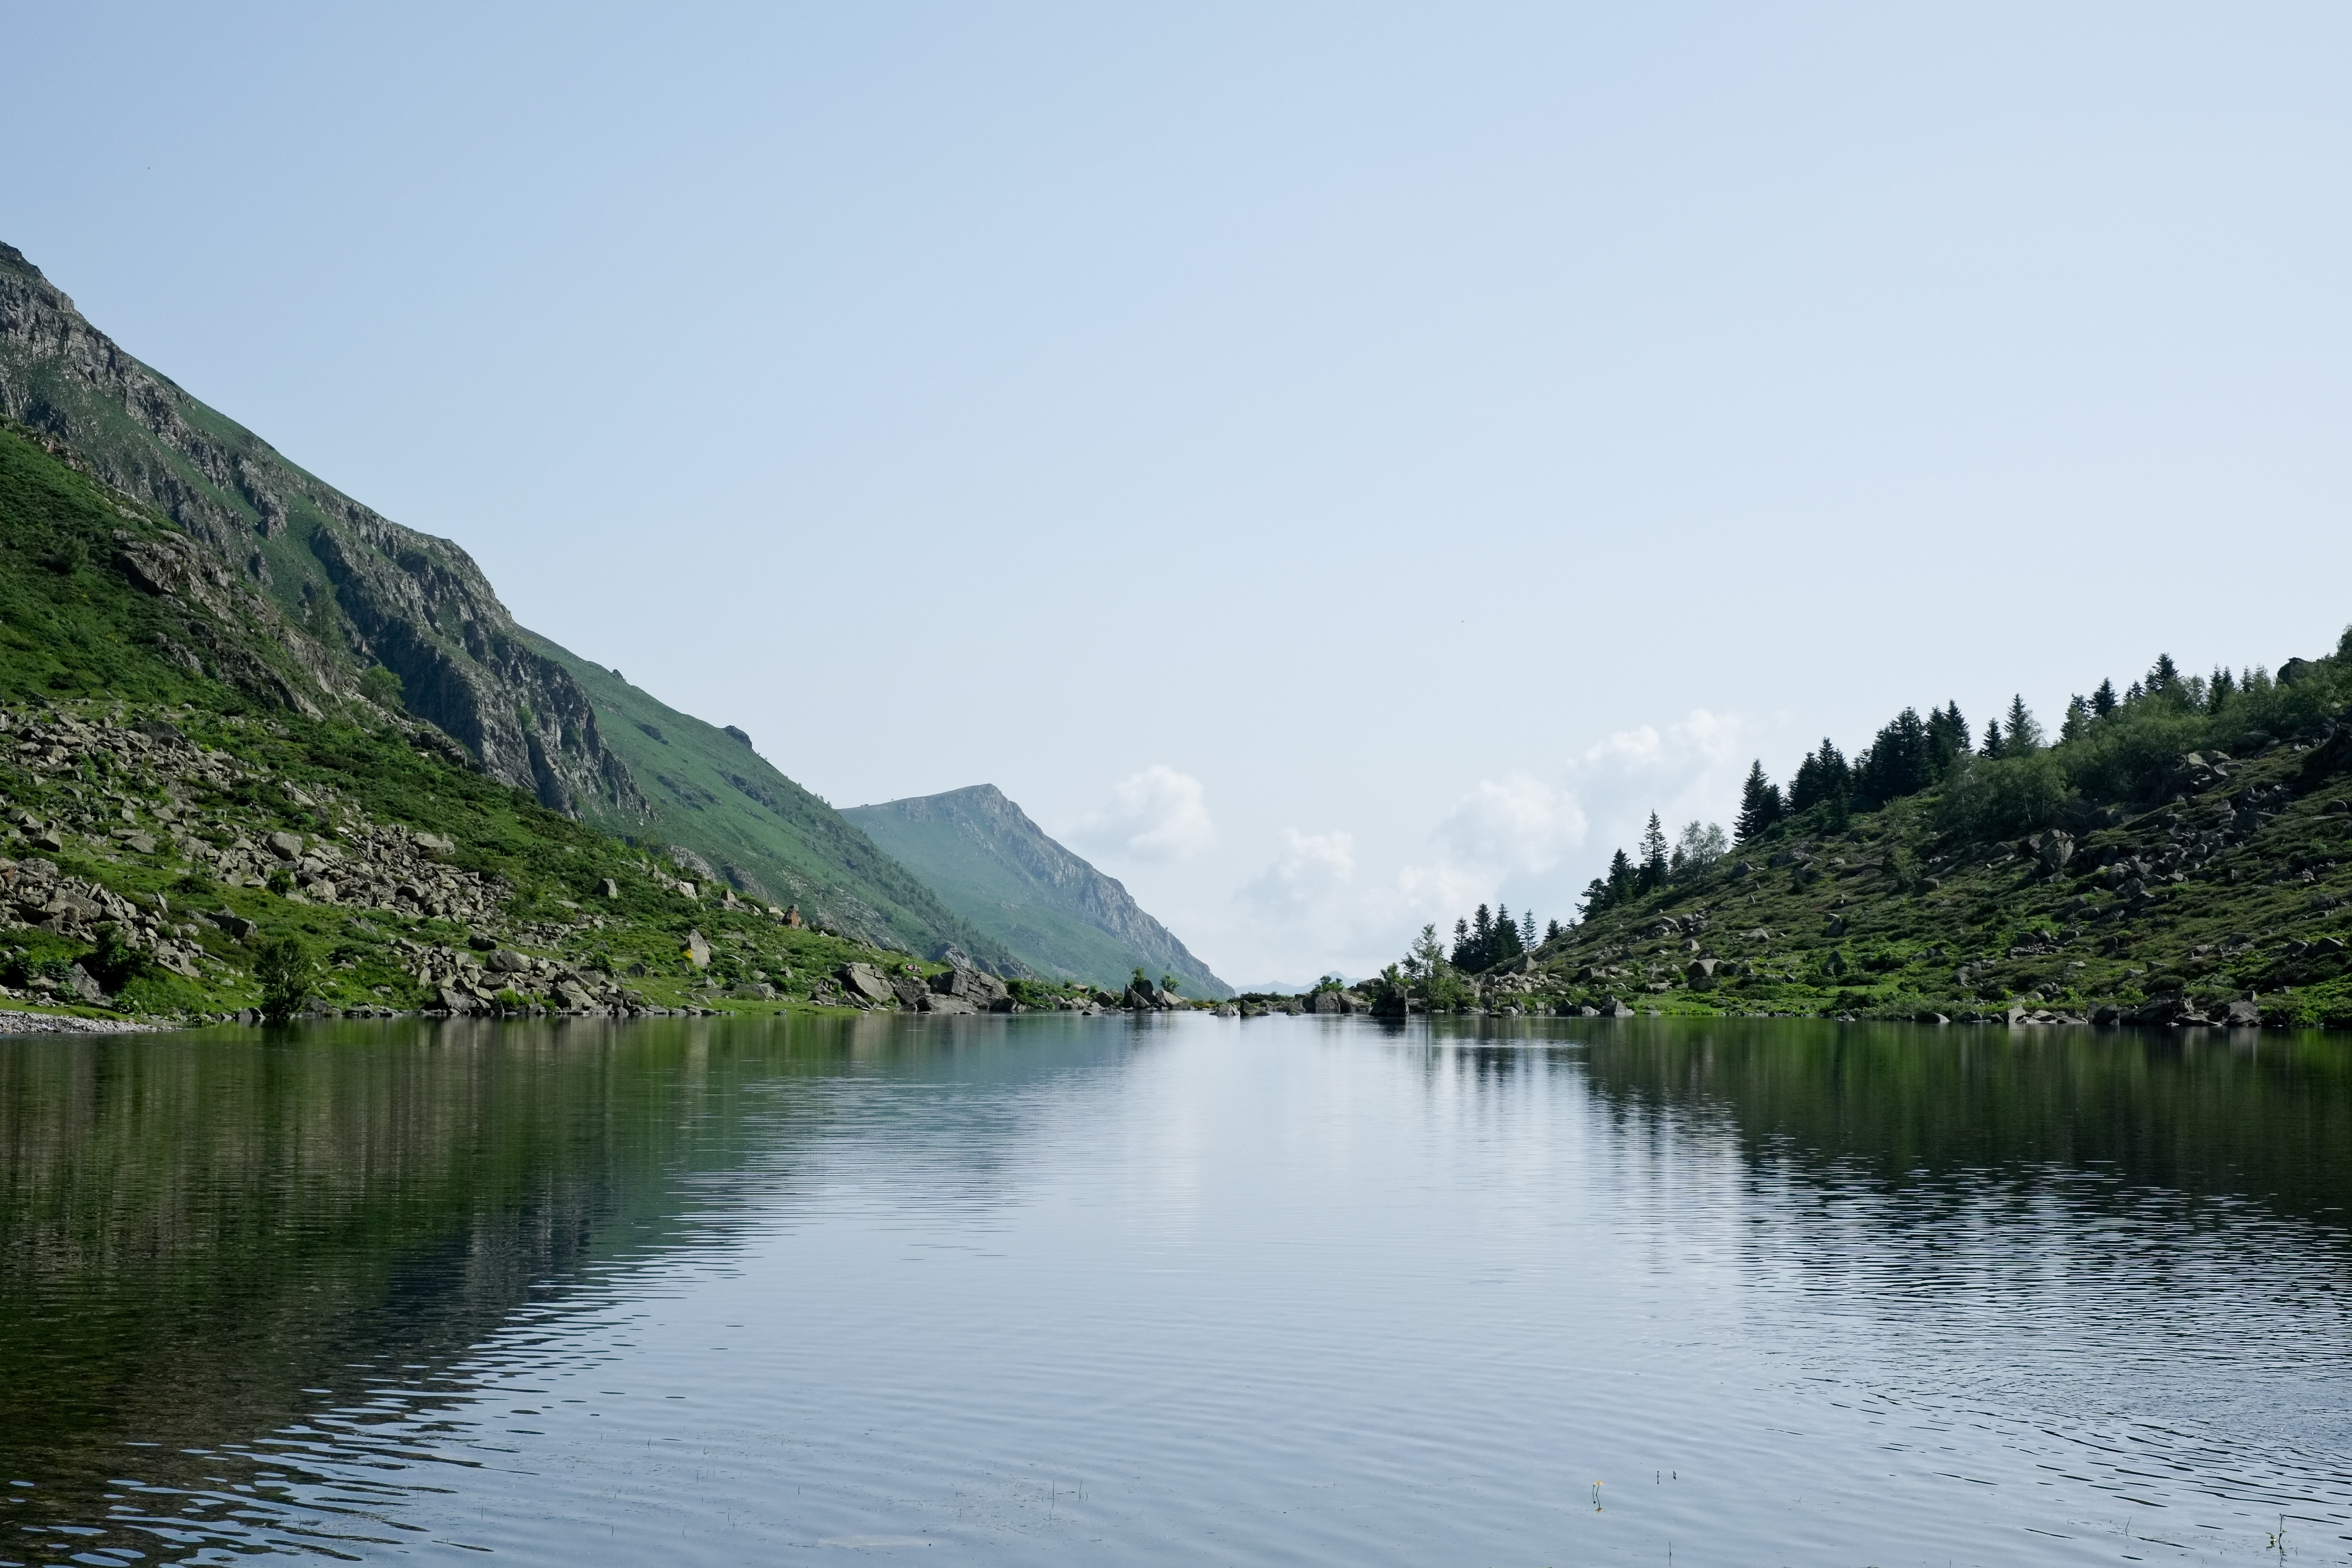
landscape, water, nature, outdoor, rock, mountain, sky, lake, river, mountain range, summer, travel, green, reflection, scenic, natural, scenery, holiday, blue, fjord, reservoir, tourism, body of water, trees, trekking, beautiful, loch, landform, tarn, geographical feature